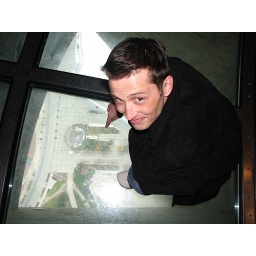
View through the floor of the tallest free standing tower in the world